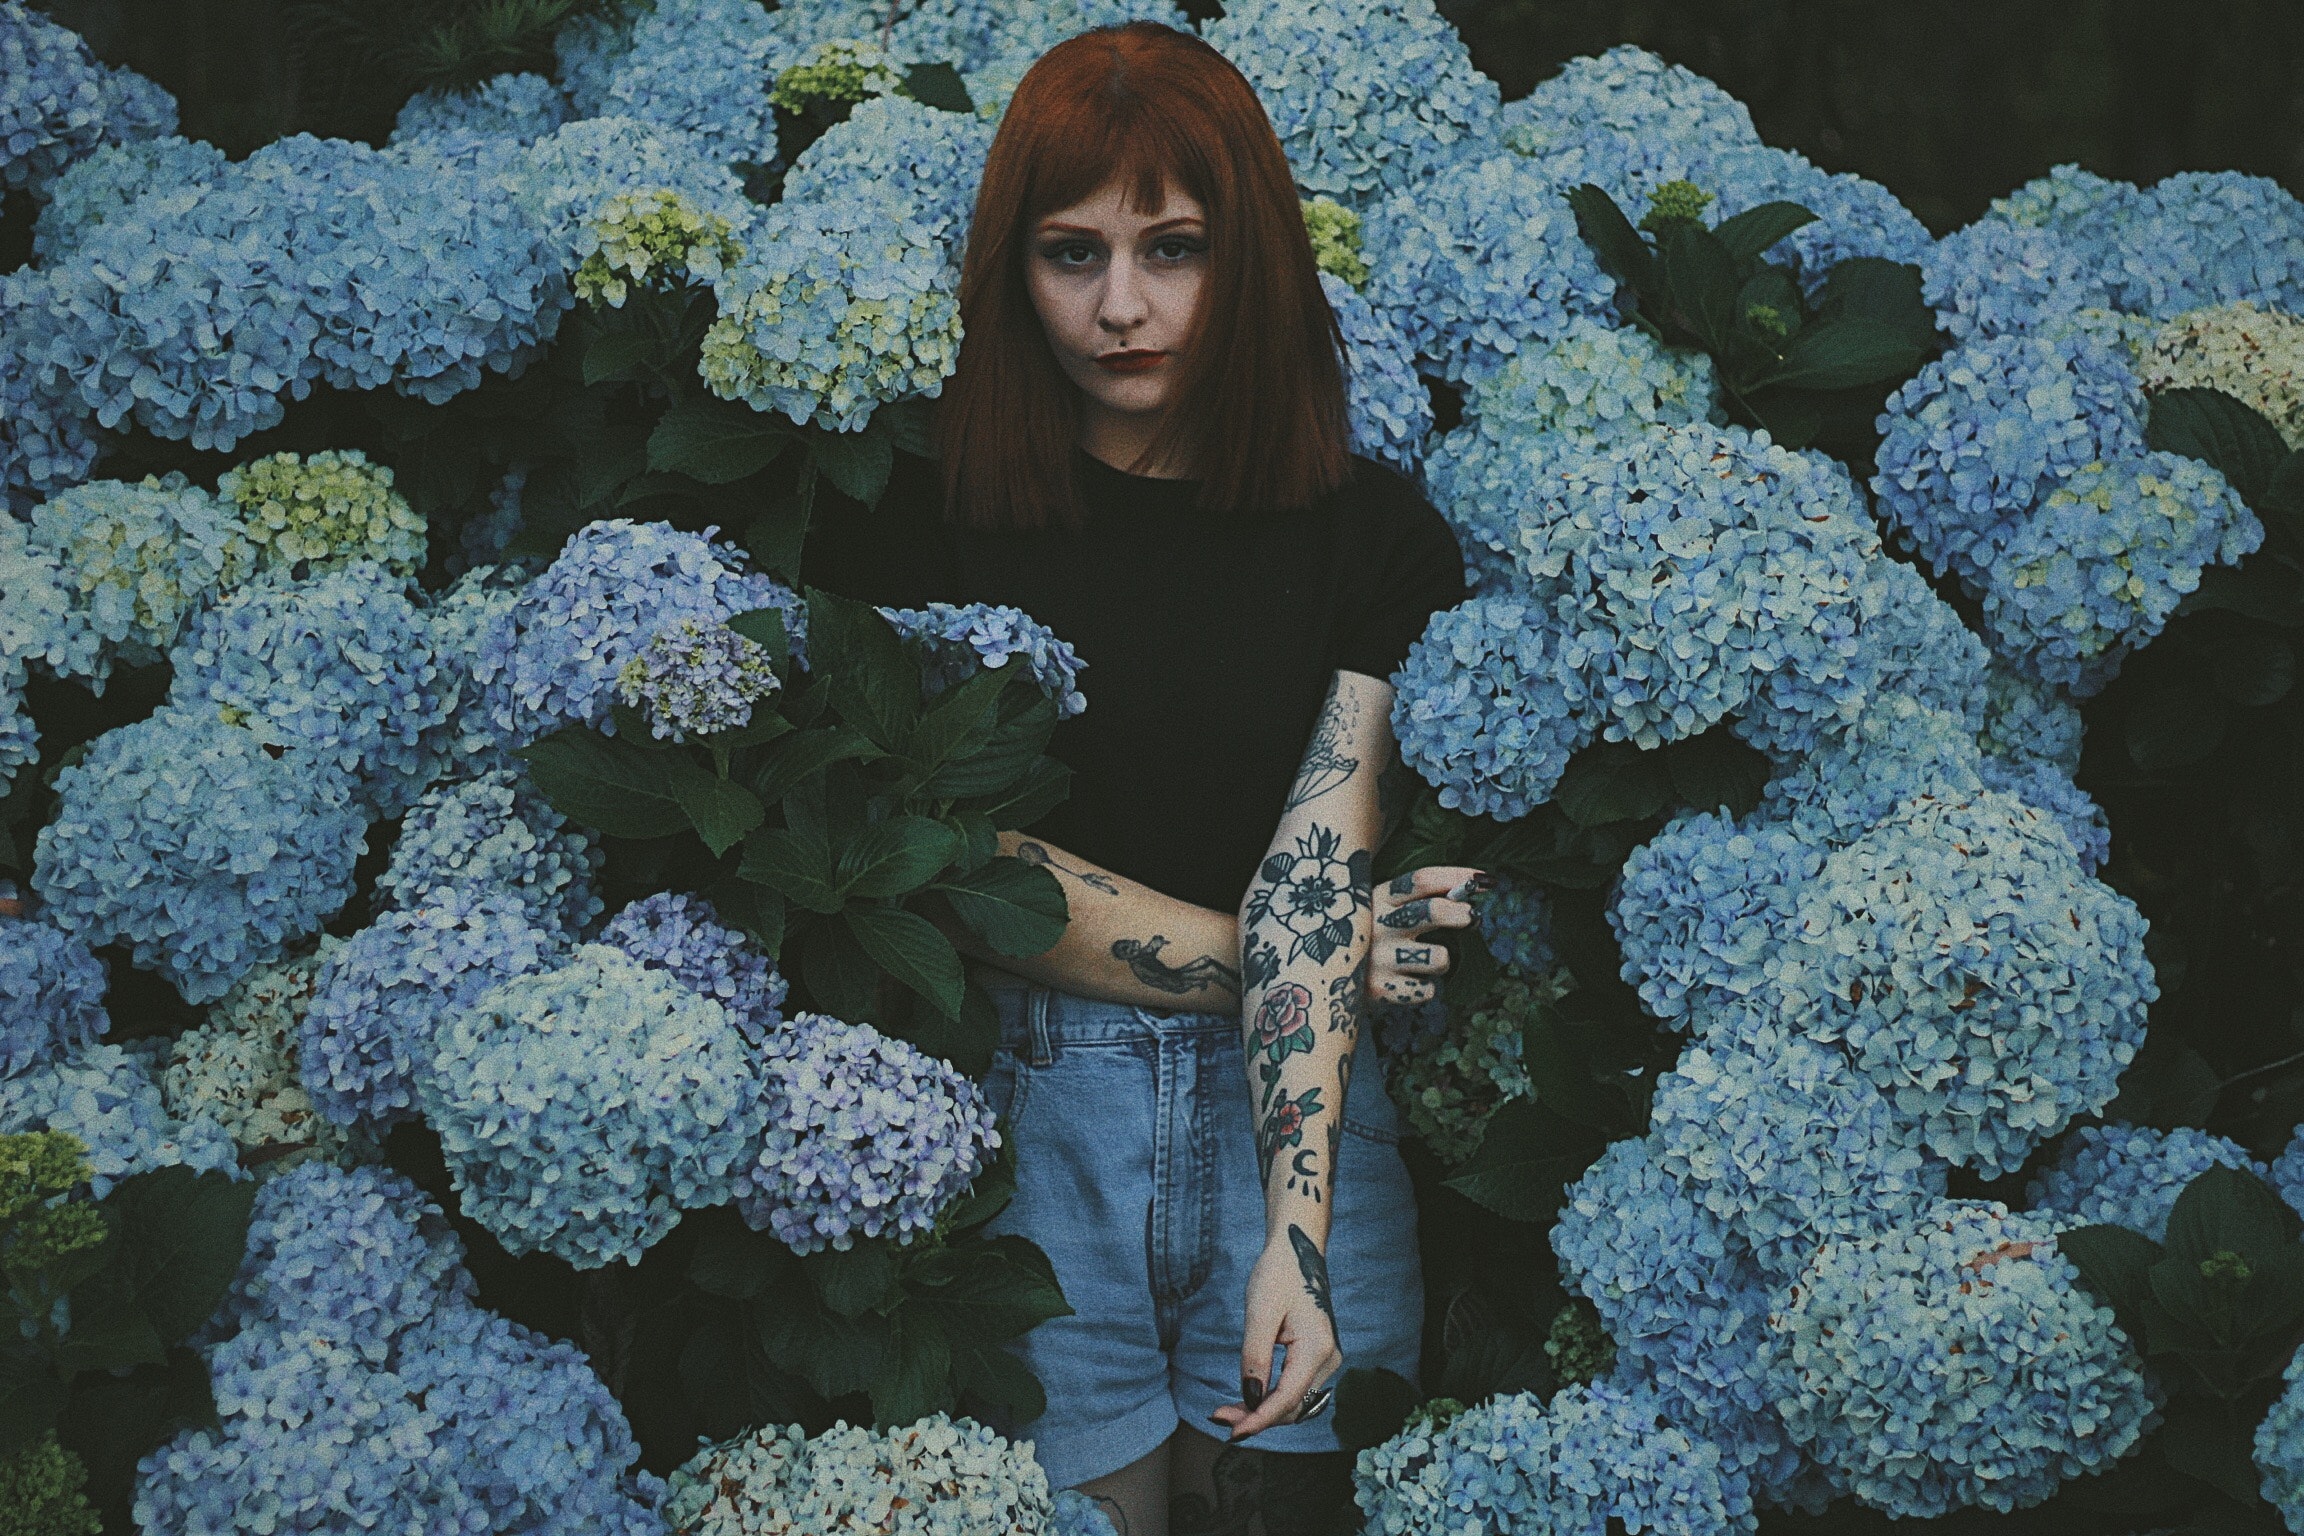
flower, plant, hydrangeaceae, hydrangea, leaf vegetable, cruciferous vegetables, vegetable, cornales